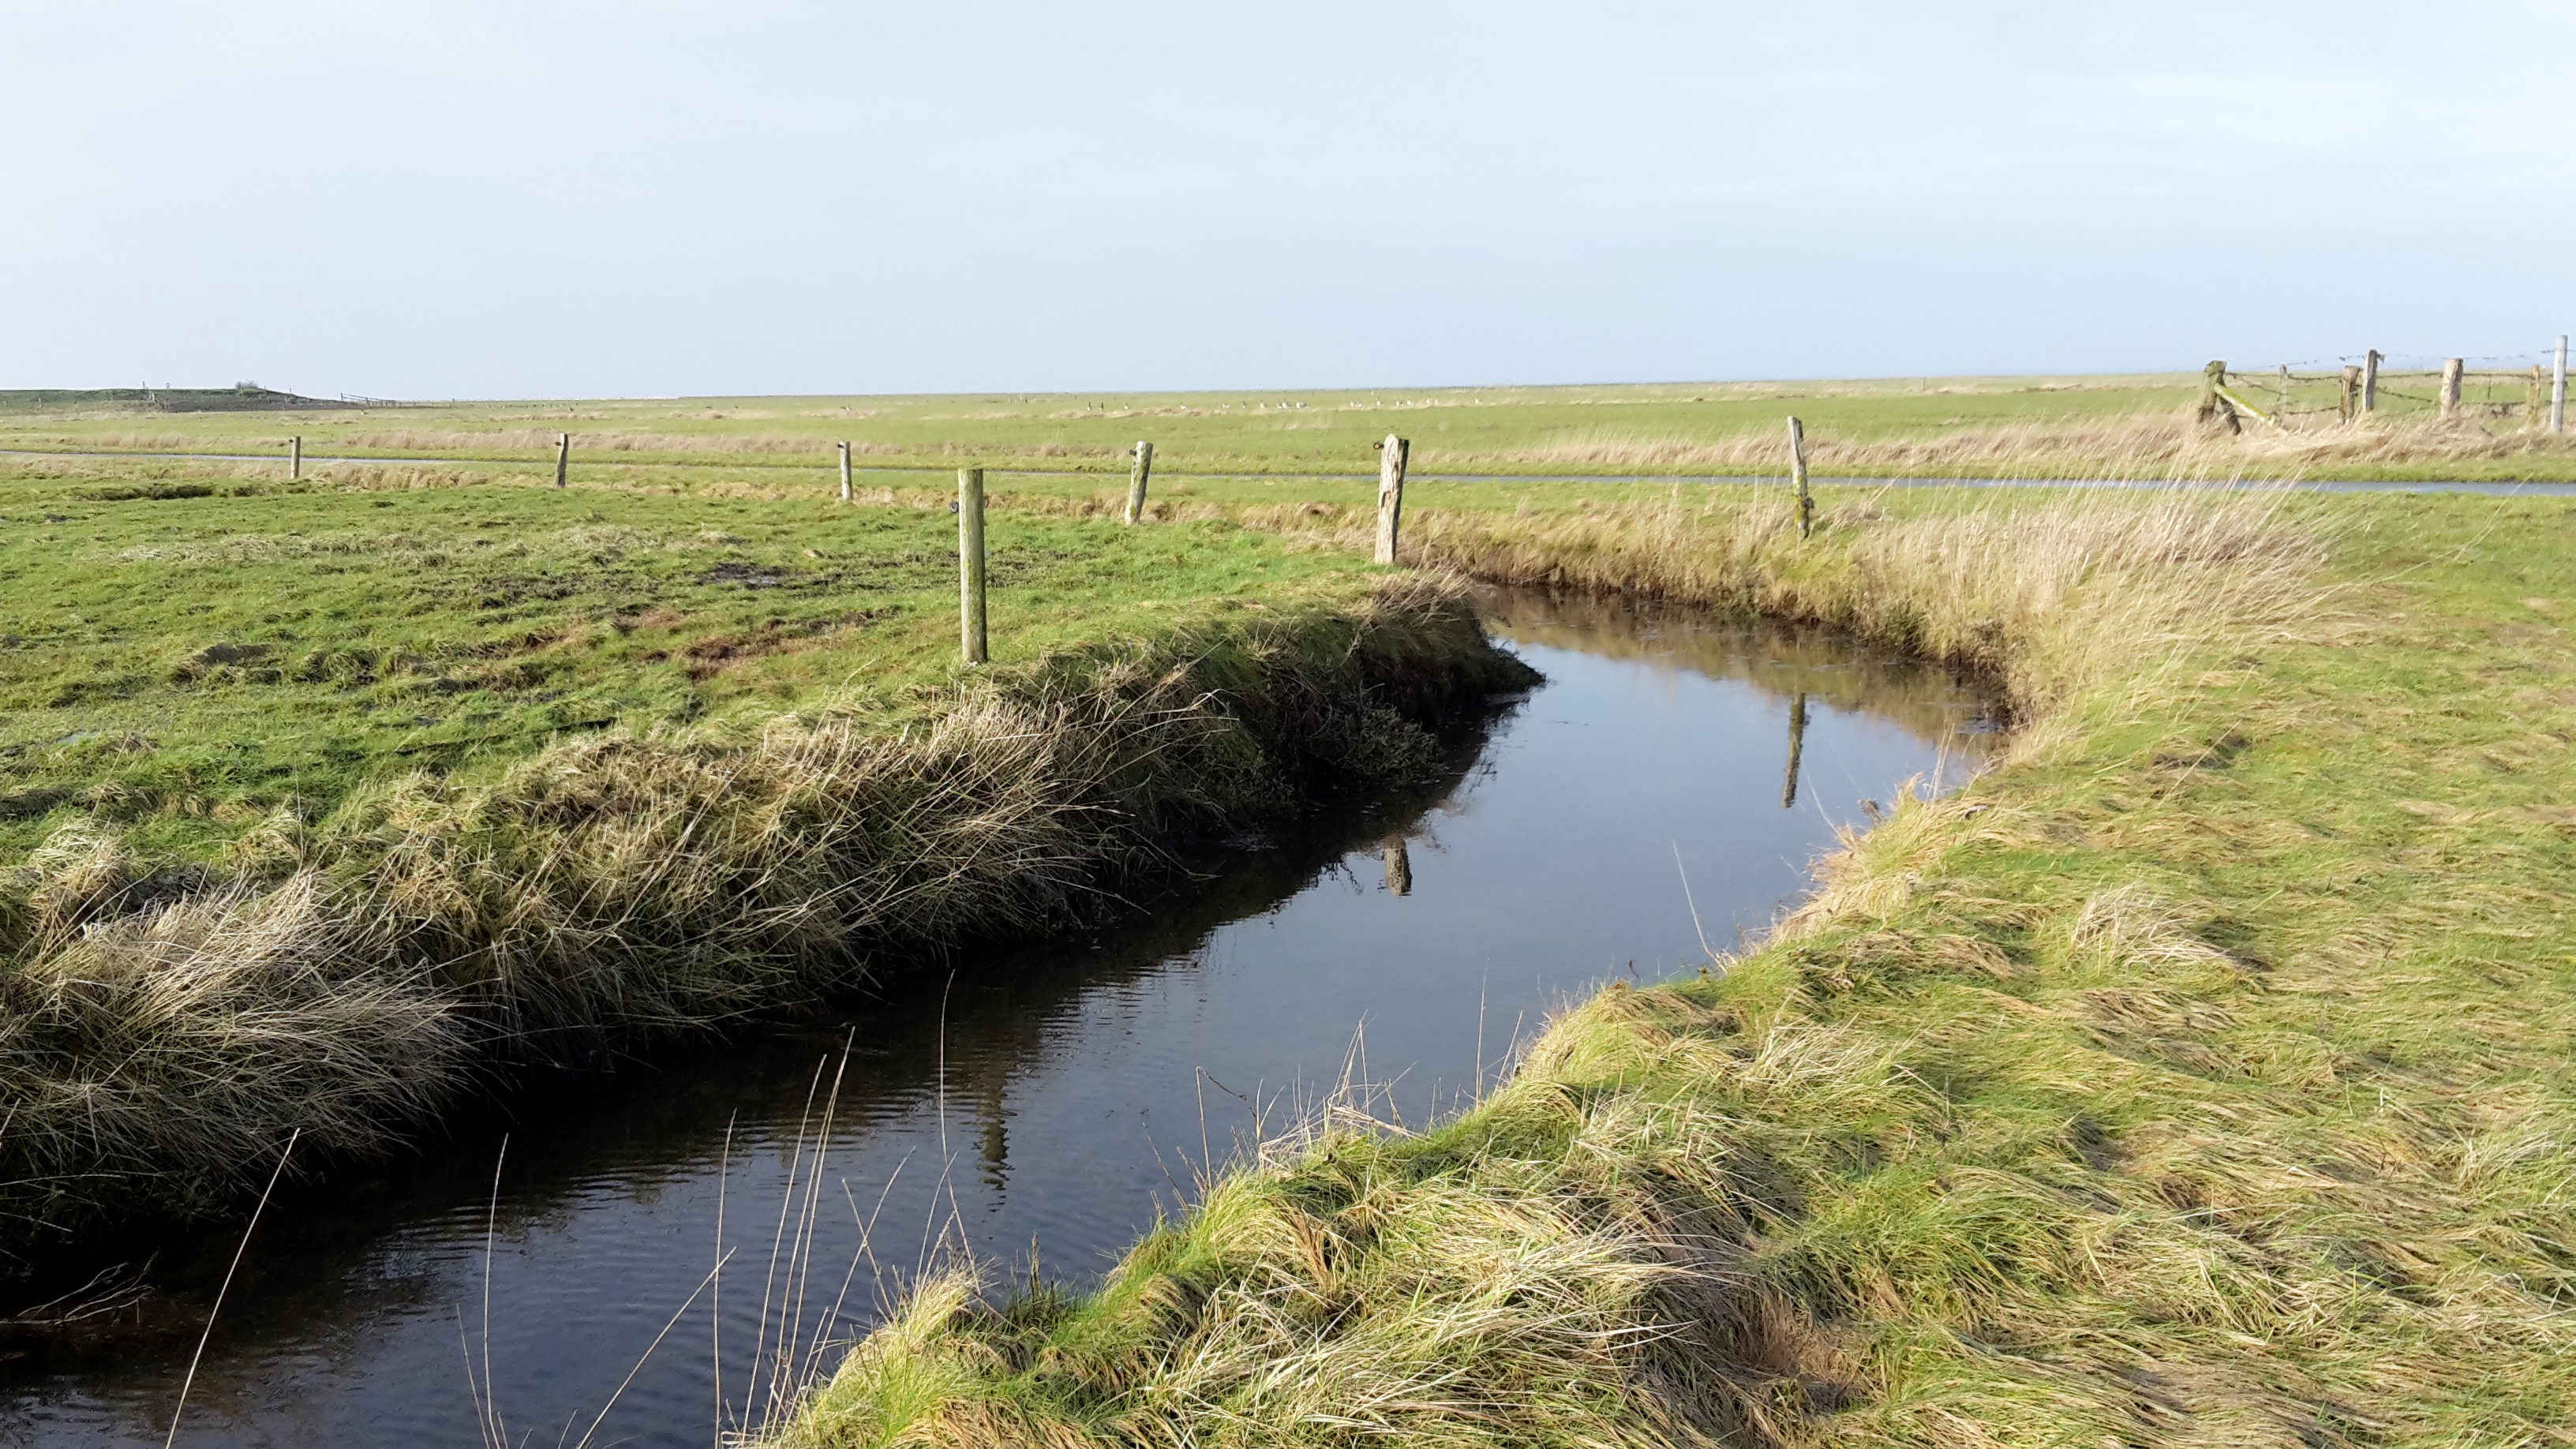
natural, natural environment, fen, tidal marsh, marsh, waterway, bank, natural landscape, salt marsh, ditch, wetland, Freshwater marsh, water resources, watercourse, water, grass family, polder, bog, grass, Thermokarst, grassland, channel, river, levee, fluvial landforms of streams, landscape, plant, plain, floodplain, pasture, canal